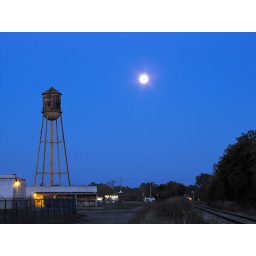
Old water tower with a full moon in the background; Sept 22, 2010